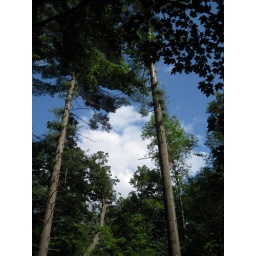
A patch of open sky seen from the lost canyon trail in governor Dodge state park